Treaty of the Triple Alliance

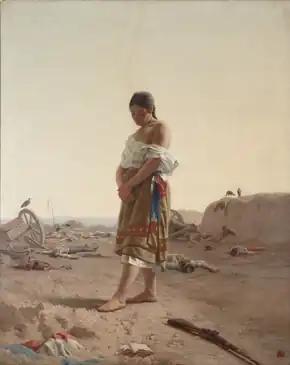
La Paraguaya, symbolising the country's utter devastation. (Juan Manuel Blanes, 1830–1901)

Article 1 expressly provided that the Fortress of Humaitá must be demolished and that "it shall not be permitted that others of an equal nature should be erected, which might impede the faithful execution of the Treaty."